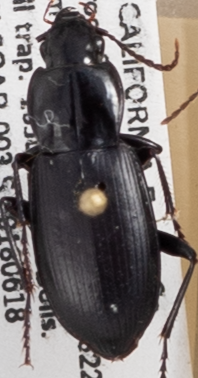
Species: Pterostichus ordinarius
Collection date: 2018-06-18
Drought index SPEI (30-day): -0.574
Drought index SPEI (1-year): -0.32
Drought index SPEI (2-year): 0.8